The Triumph of Michael Strogoff

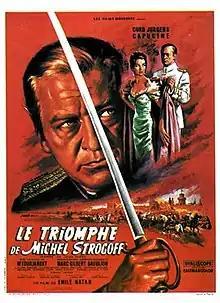

The Triumph of Michael Strogoff (French: Le triomphe de Michel Strogoff) is a 1961 French-Italian historical adventure film directed by Viktor Tourjansky and starring Curd Jürgens, Capucine and Claude Titre. It is inspired by the 1876 novel "Michael Strogoff" by Jules Verne. Jürgens had previously played the role in the 1956 film "Michel Strogoff".